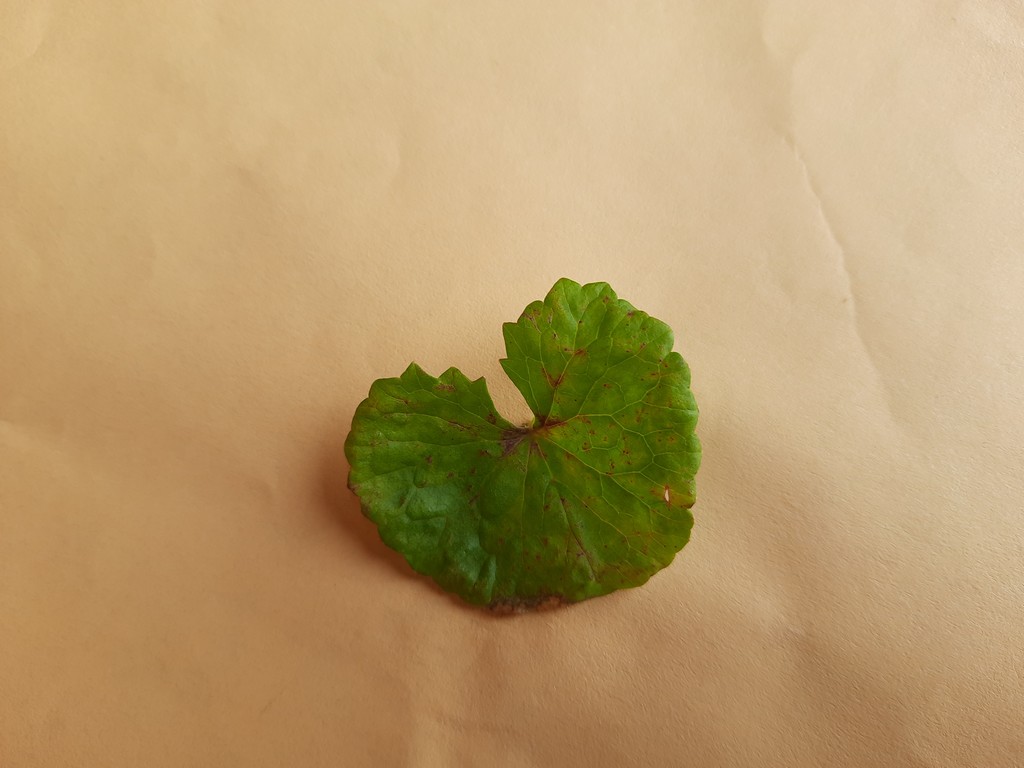
Label: Unhealthy